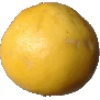
Label: Grapefruit White 1